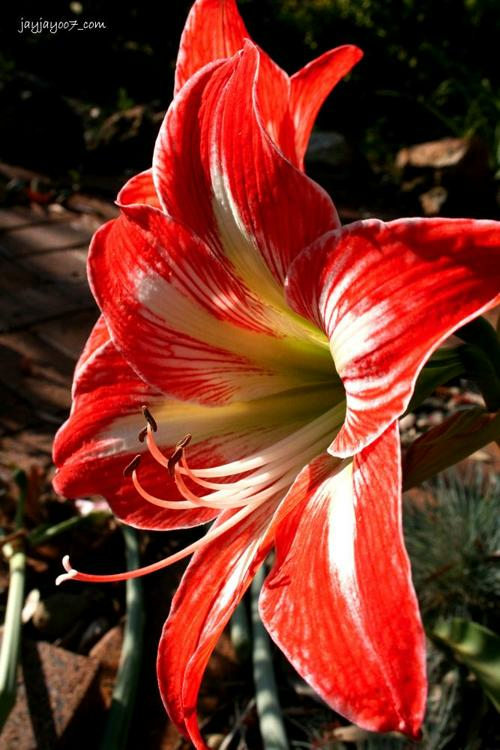
Flower: hippeastrum